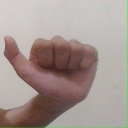
अक्षर: त